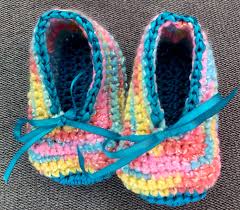
Label: Ballet Flat